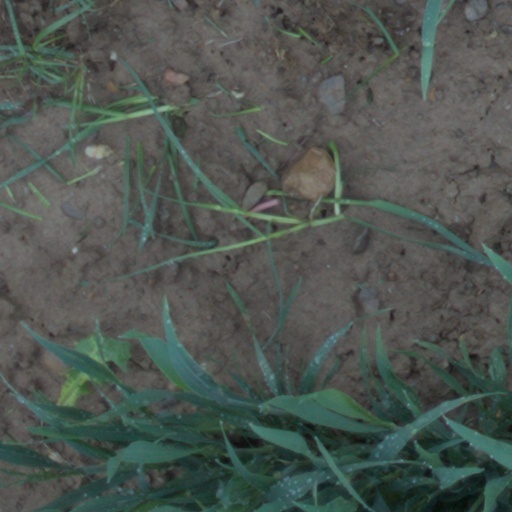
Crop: wheat